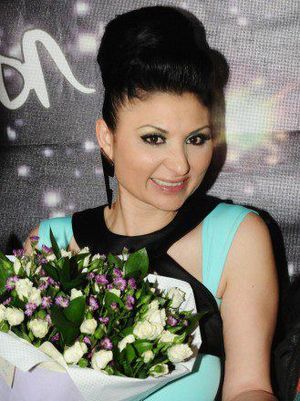
Sofi Marinova
Sofi Marinova efter sejren i det bulgarske melodigrandprix 2012
Sofi Marinova er en bulgarsk sanger af roma-oprindelse. Hun repræsenterede Bulgarien ved Eurovision Song Contest 2012.